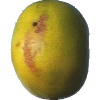
Label: Pomelo Sweetie 1